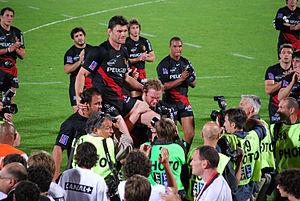
Fabien Pelous, né le 7 décembre 1973 à Toulouse, est un joueur de rugby à XV français.
La Coupe d'Europe de rugby à XV est la plus importante compétition interclubs de rugby à XV disputée en Europe chaque année par des équipes des Six Nations et de la Roumanie. La compétition est organisée par l'European Rugby Cup de 1995 à 2014, puis par l'European Professional Club Rugby depuis 2014, qui gère également le Challenge européen de rugby à XV, compétition de second niveau qui regroupe les équipes qui n'ont pu se qualifier pour la Champions Cup. Le club qui remporte la Coupe d'Europe est sacré champion d'Europe.
Deuxième ligne est un poste de rugby à XV. On trouve deux deuxième ligne dans une équipe : les numéros 4 et 5. Ce sont traditionnellement les plus grands de l'équipe et leur taille est cruciale sur les touches, bien que la synchronisation avec le lanceur soit aussi extrêmement importante. On peut aussi utiliser leur grande taille pour porter leurs coéquipiers en touche ou recevoir les coups d'envoi.